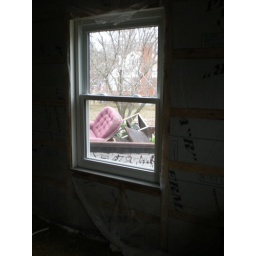
window in master bedroom before drywall